Shire of Omeo

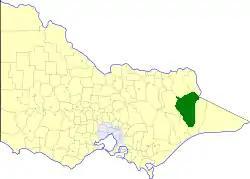
Location in Victoria

The Shire of Omeo was a local government area about east-north-east of Melbourne, the state capital of Victoria, Australia. The shire covered an area of , and existed from 1872 until 1994.